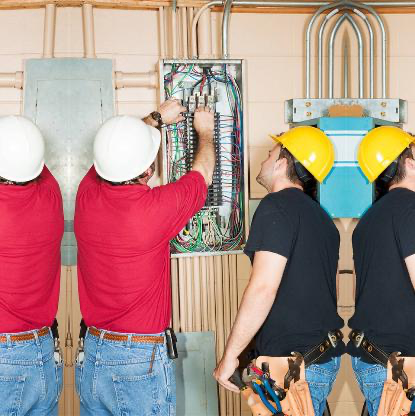
Objects in the image:
label: helmet
label: helmet
label: helmet
label: helmet